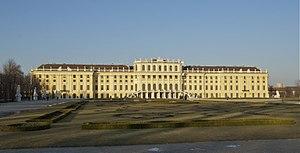
Le château de Schönbrunn, façade sur jardins, lumière du soir en hiver. Vienne, Autriche.